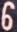
Number: 6